History of Algeria

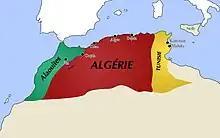
Algeria in 1824 alongside Alaouite Morocco before the French colonisation.

A new generation of Islamic leadership emerged in Algeria at the time of World War I and grew to maturity during the 1920s and 1930s. Various groups were formed in opposition to French rule, most notable the National Liberation Front (FLN) and the National Algerian Movement.